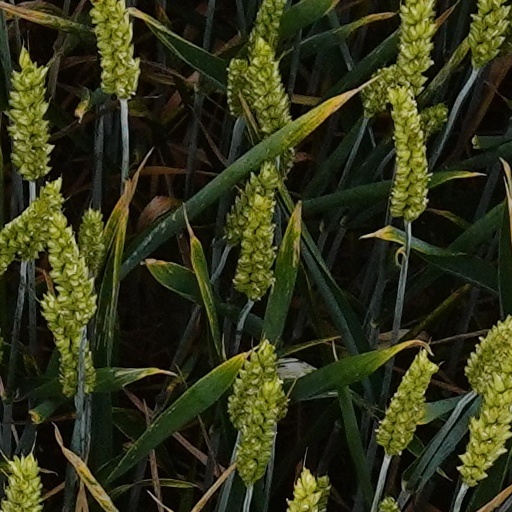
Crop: wheat